Russia in the Eurovision Song Contest 1995

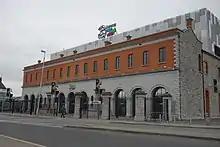
Eurovision Song Contest 1995 took place at the Point Theatre in Dublin, Ireland, on 13 May 1995.

The Eurovision Song Contest 1995 took place at the Point Theatre in Dublin, Ireland, on 13 May 1995. According to the Eurovision rules, the 23-country participant list for the contest was composed of: the winning country from the previous year's contest and host country Ireland, highest placed 17 countries, other than the previous year's winner, from the previous year's contest, five countries which were relegated from the participation in the 1994 contest and any eligible countries who didn't participate in this contest. As Russia was one of the highest placed 17 countries in the 1994 contest, it was thus permitted to participate. The running order for the contest was decided by a draw held on 9 December 1994; Russia was assigned to perform 6th at the 1995 contest, following Norway and preceding Iceland. Eurovision Song Contest 1995 was televised in Russia on ORT in delay without voting sequence on 15 May 1995 and on Radio 101 with the commentary by Olesya Trifonova.